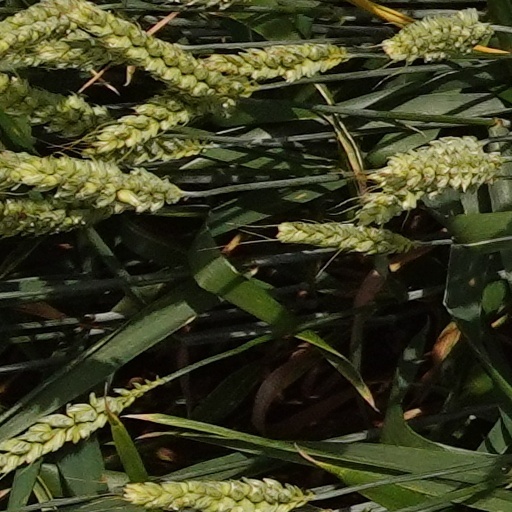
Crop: wheat